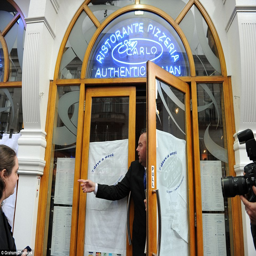
a man gestures towards those looking through the window to step away and stop looking at the team having their lunch inside